McIver railway station

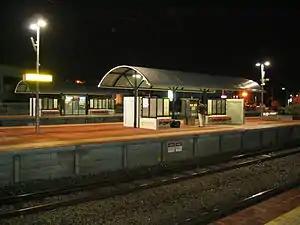
Station shelters on Platforms 1, 2 and 3 at night, April 2005

McIver railway station is a railway station on the Transperth network in Perth, Western Australia. It is located on the Airport, Armadale, Midland, Thornlie–Cockburn, and Ellenbrook lines, from Perth station, providing access to Royal Perth Hospital.